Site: brandenburg
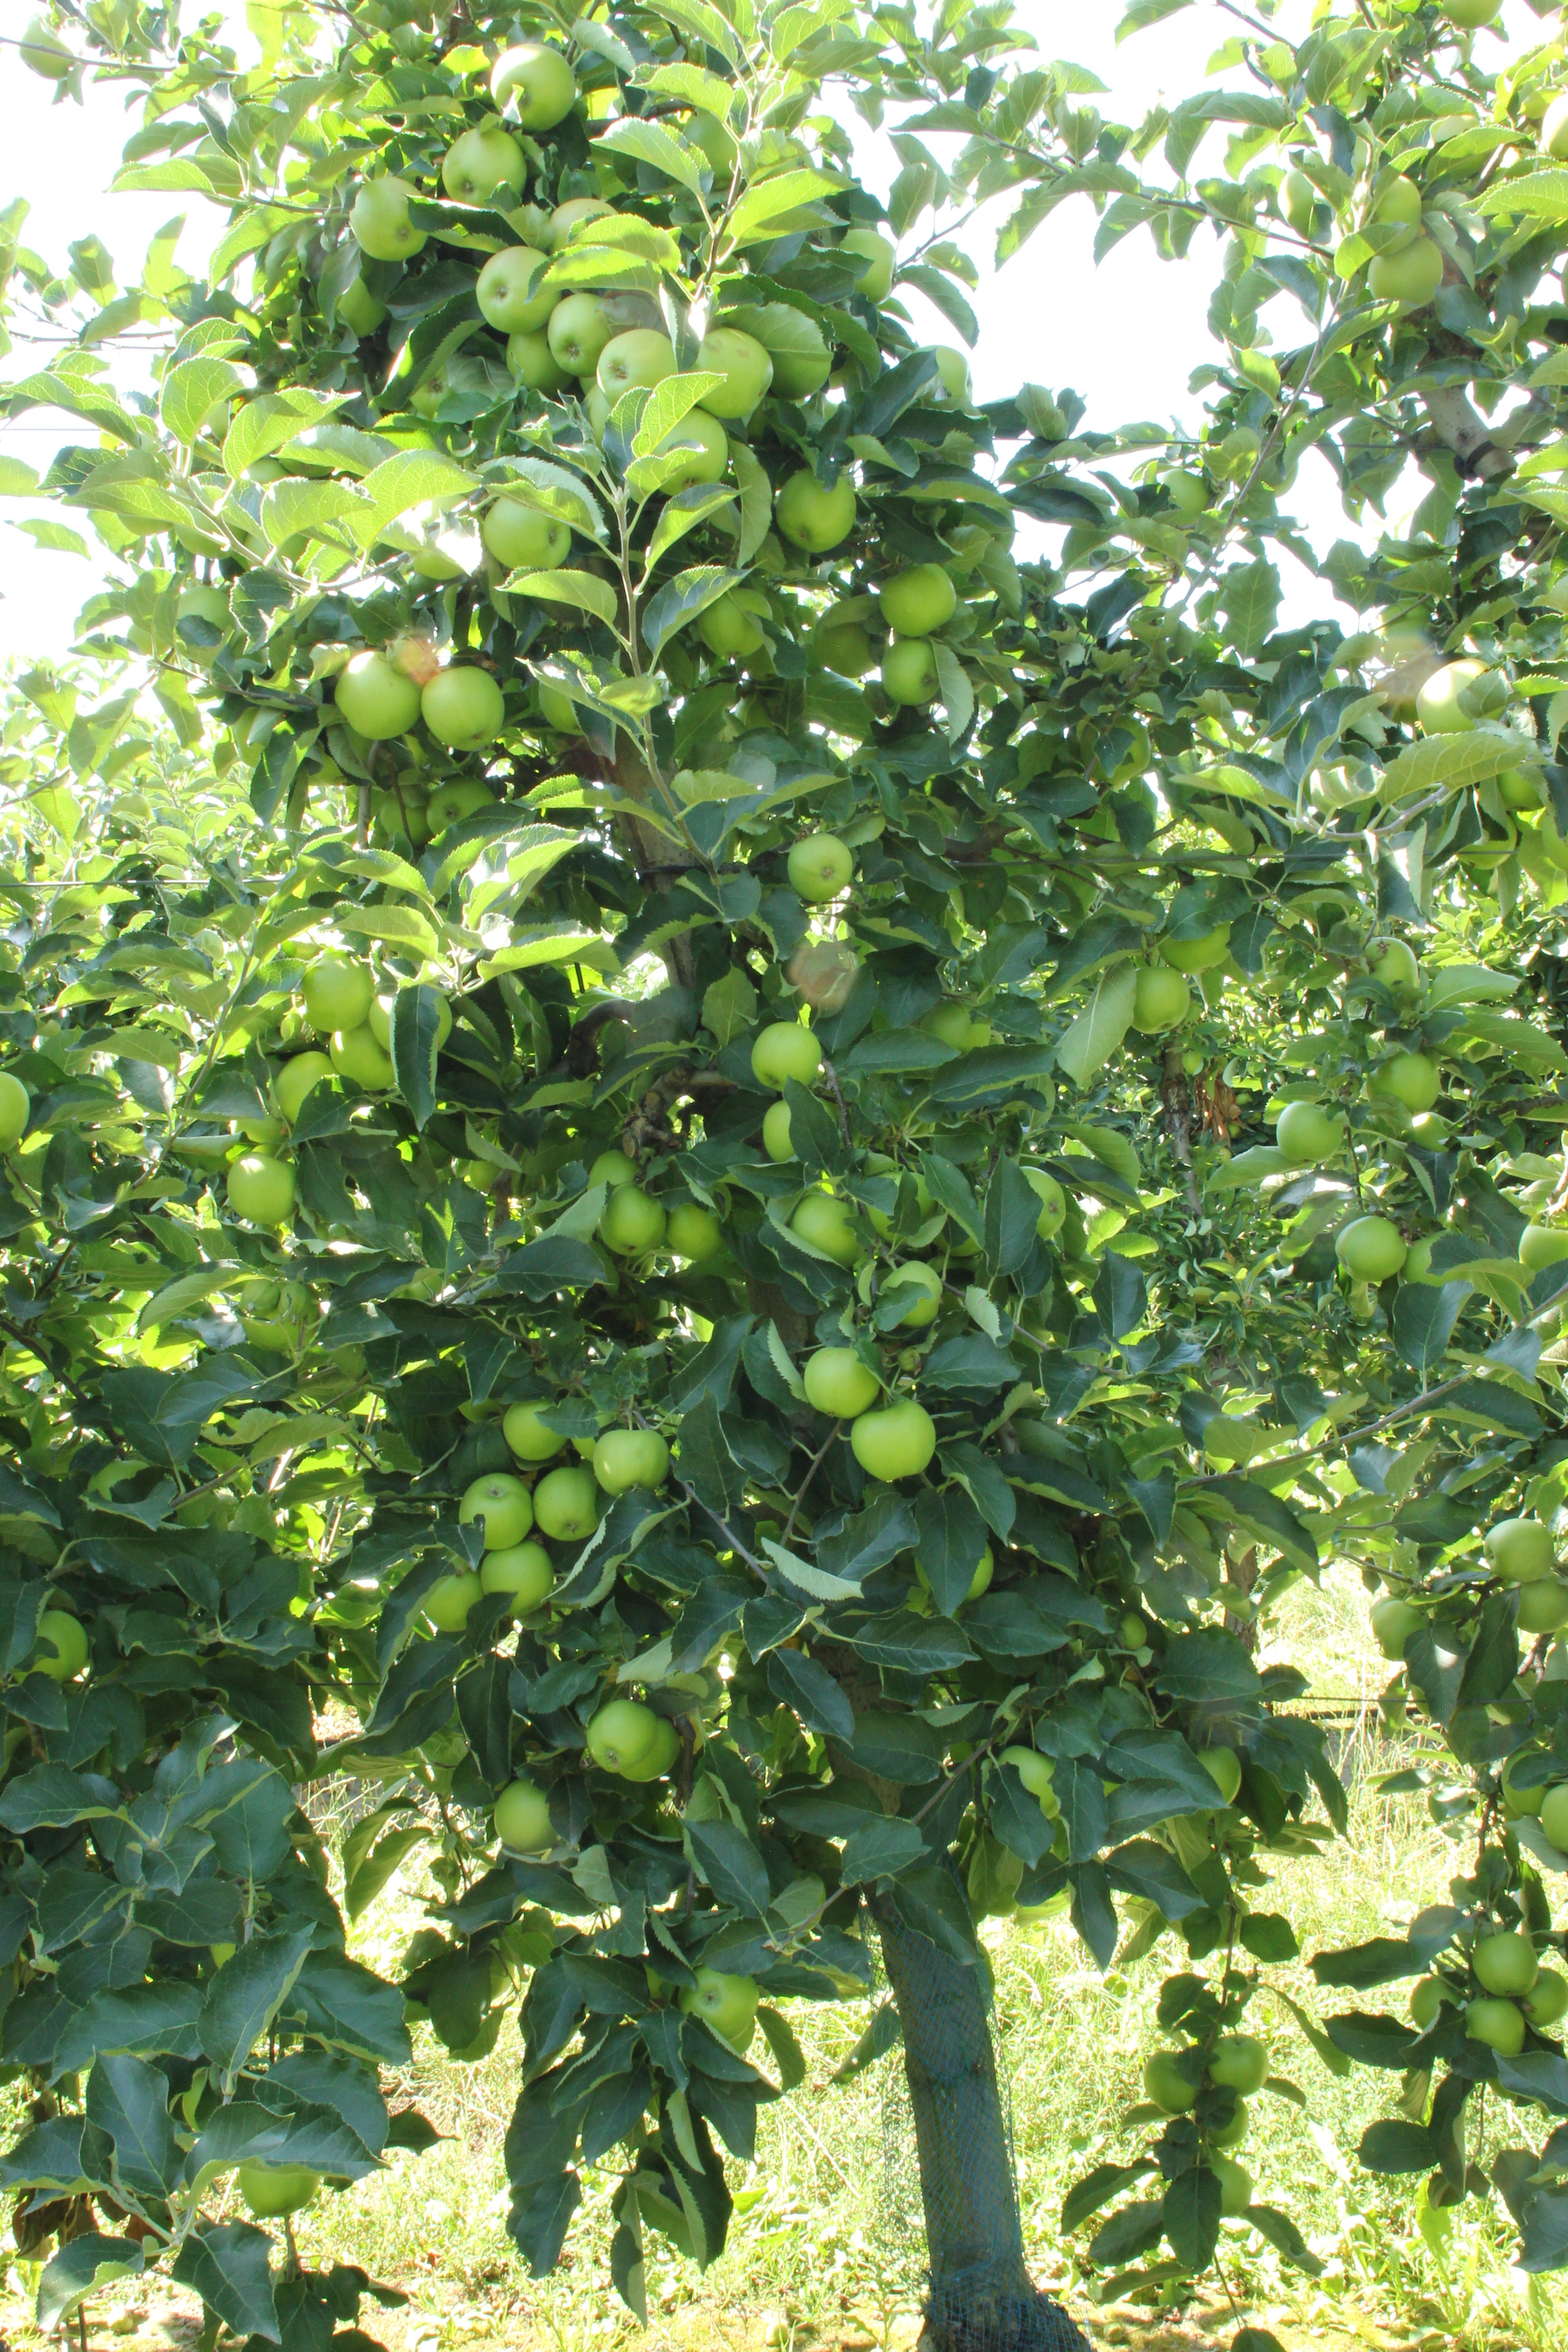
Growth stage (BBCH 77): Development of fruit